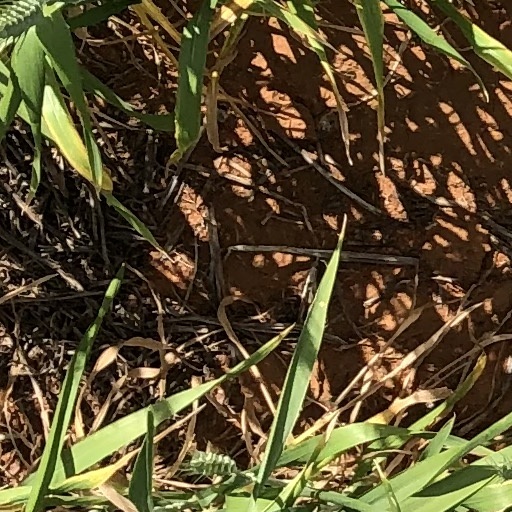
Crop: wheat